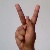
The image shows a hand gesture representing the letter 'K' in Indian Sign Language.